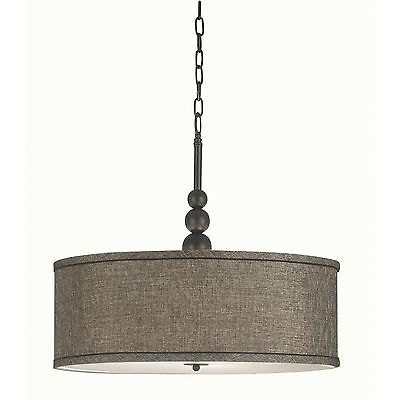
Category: lamp